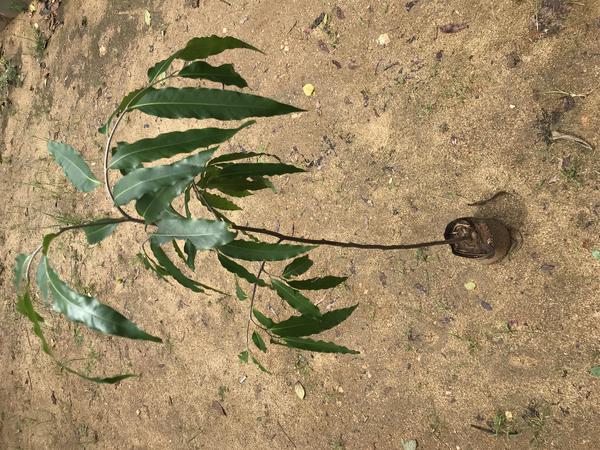
Plant: Ashoka